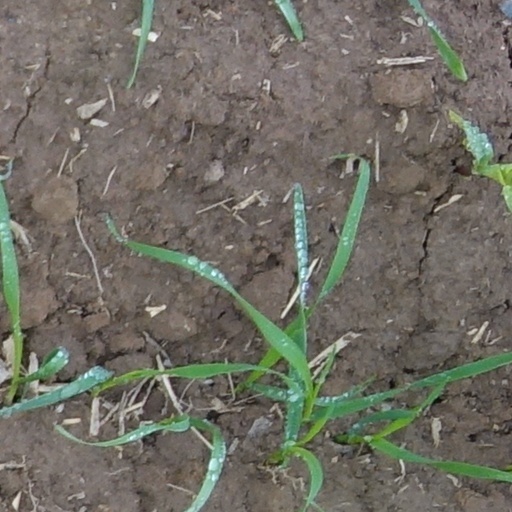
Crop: wheat